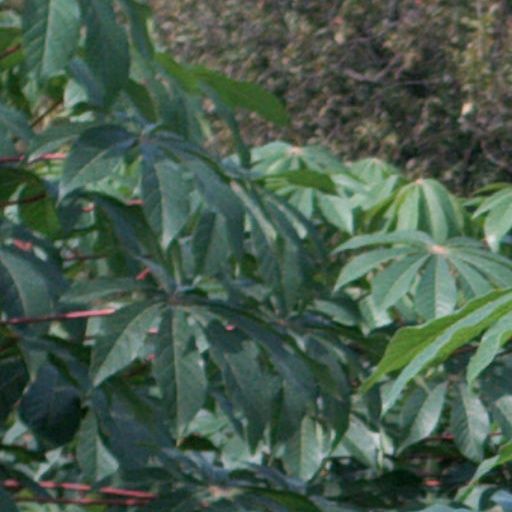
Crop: cassava